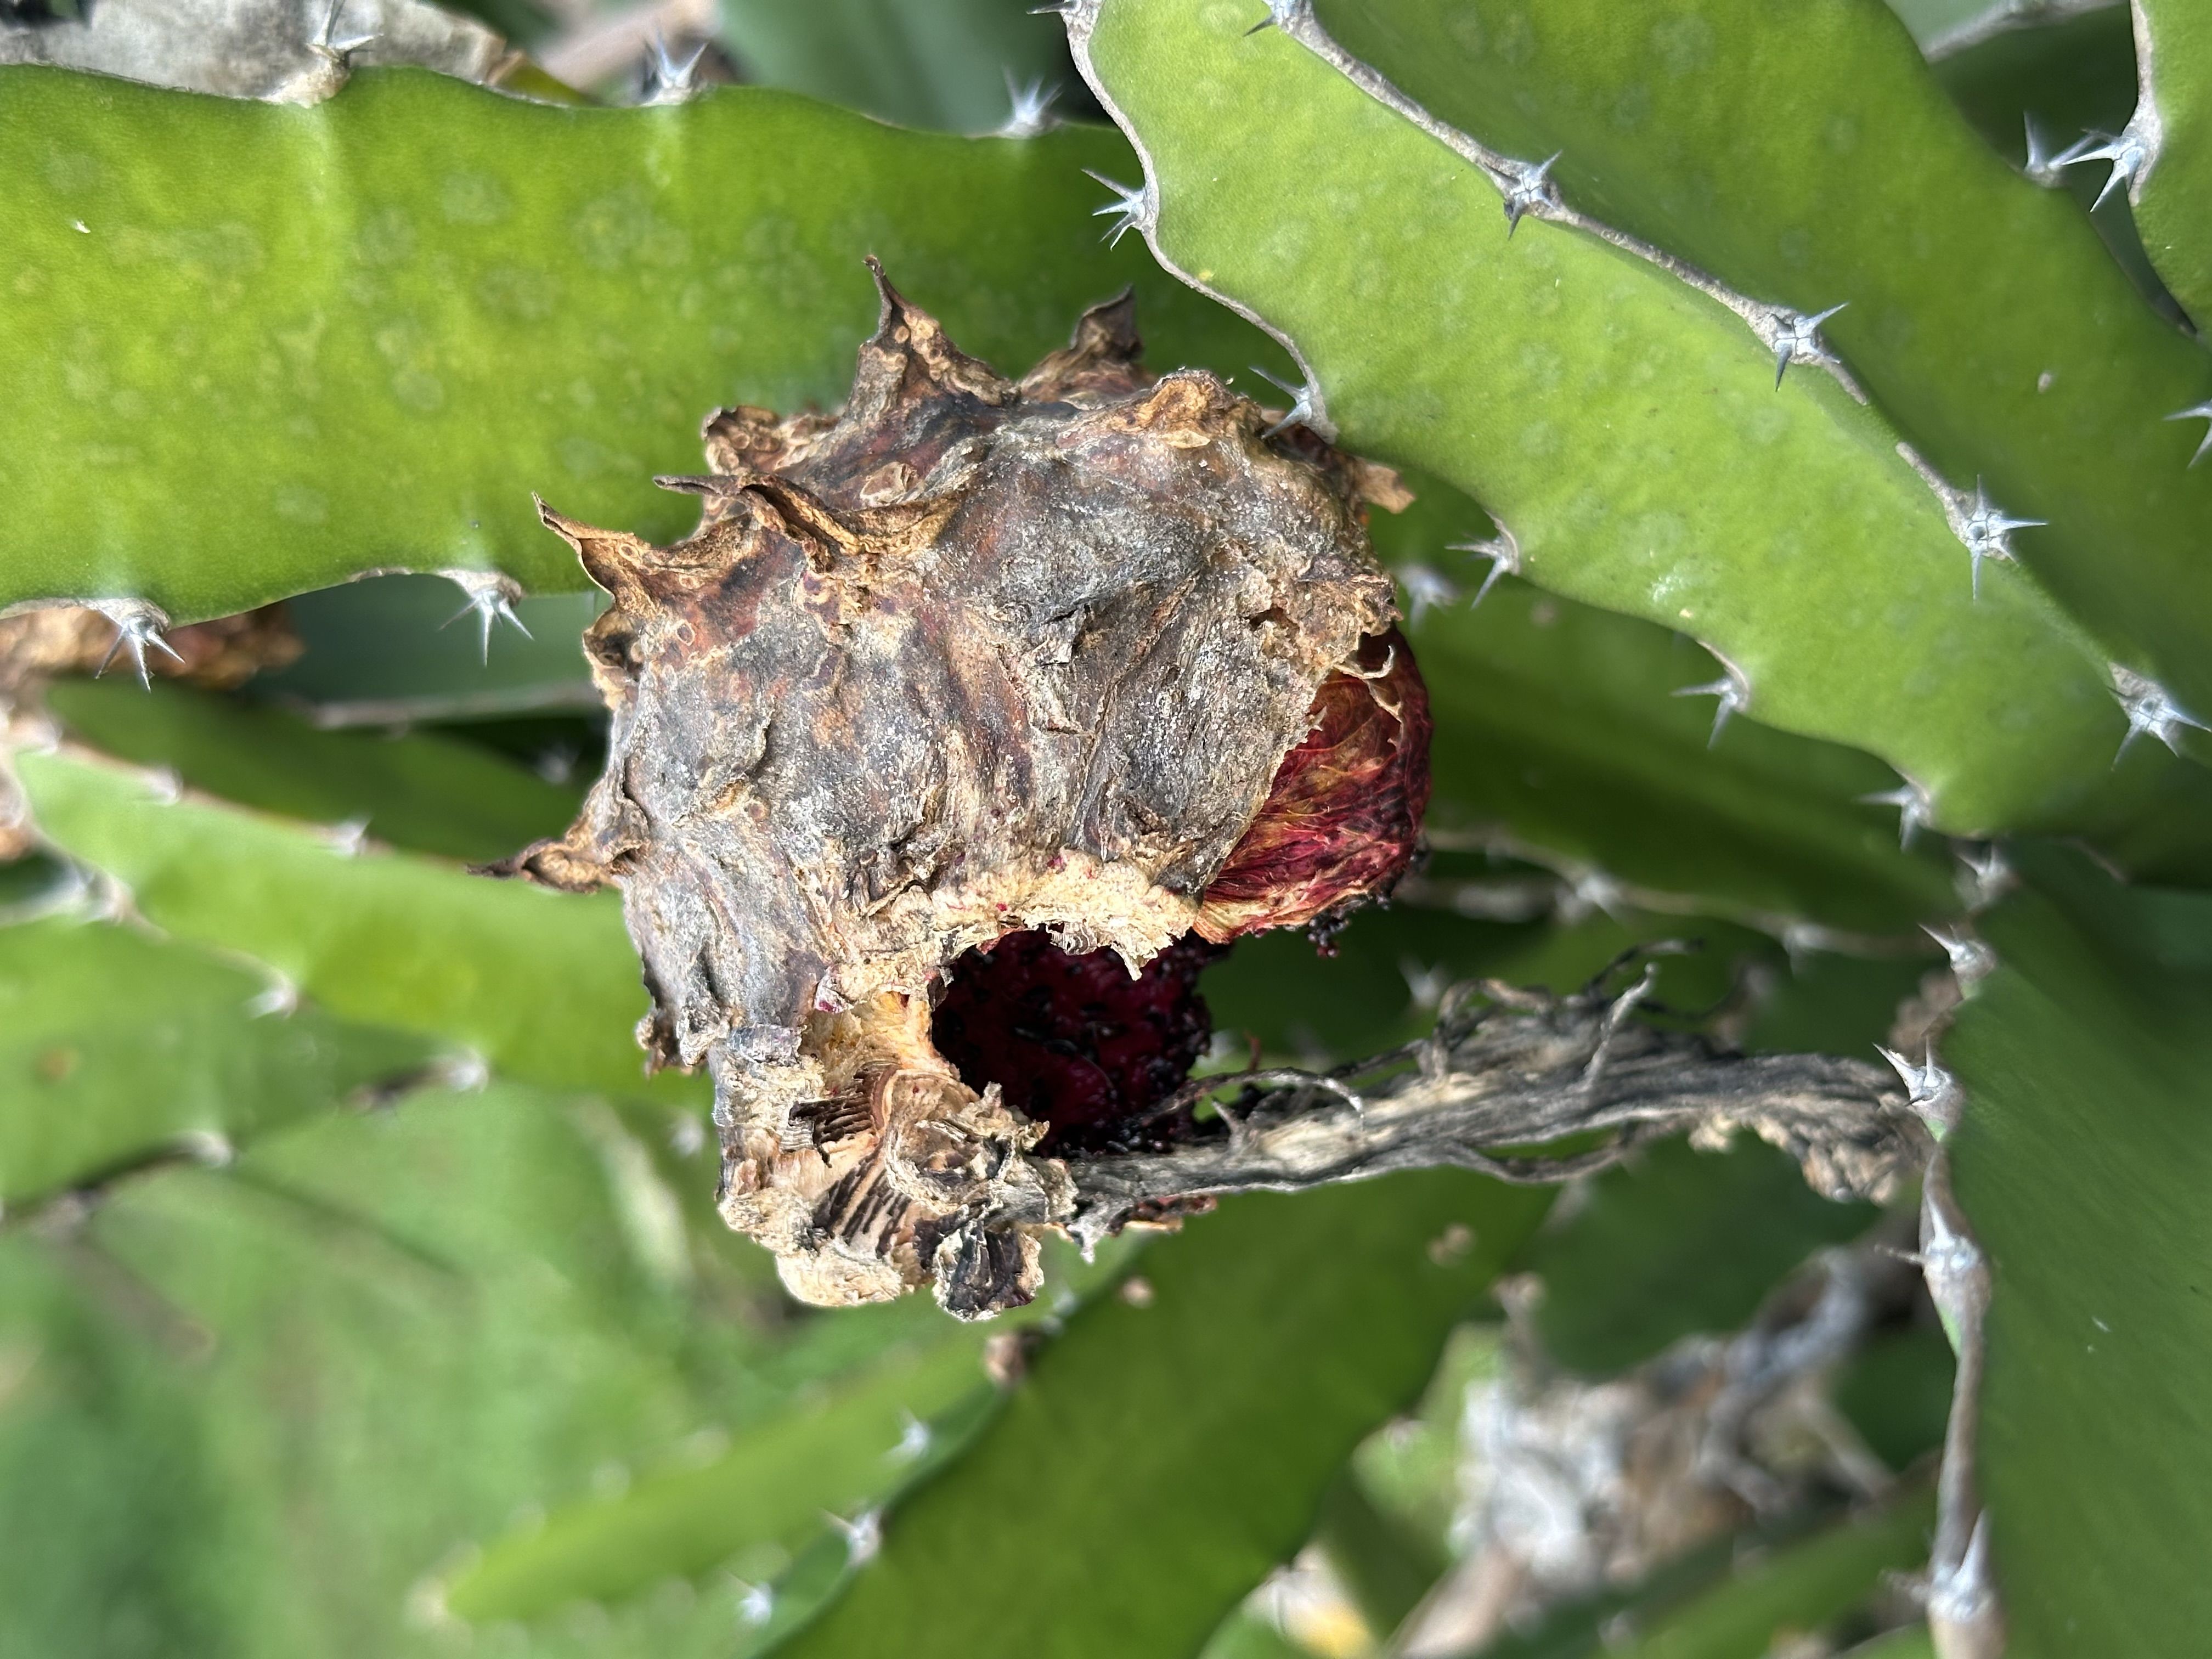
Label: Bad fruit